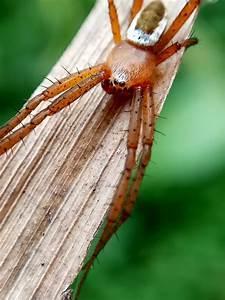
spider